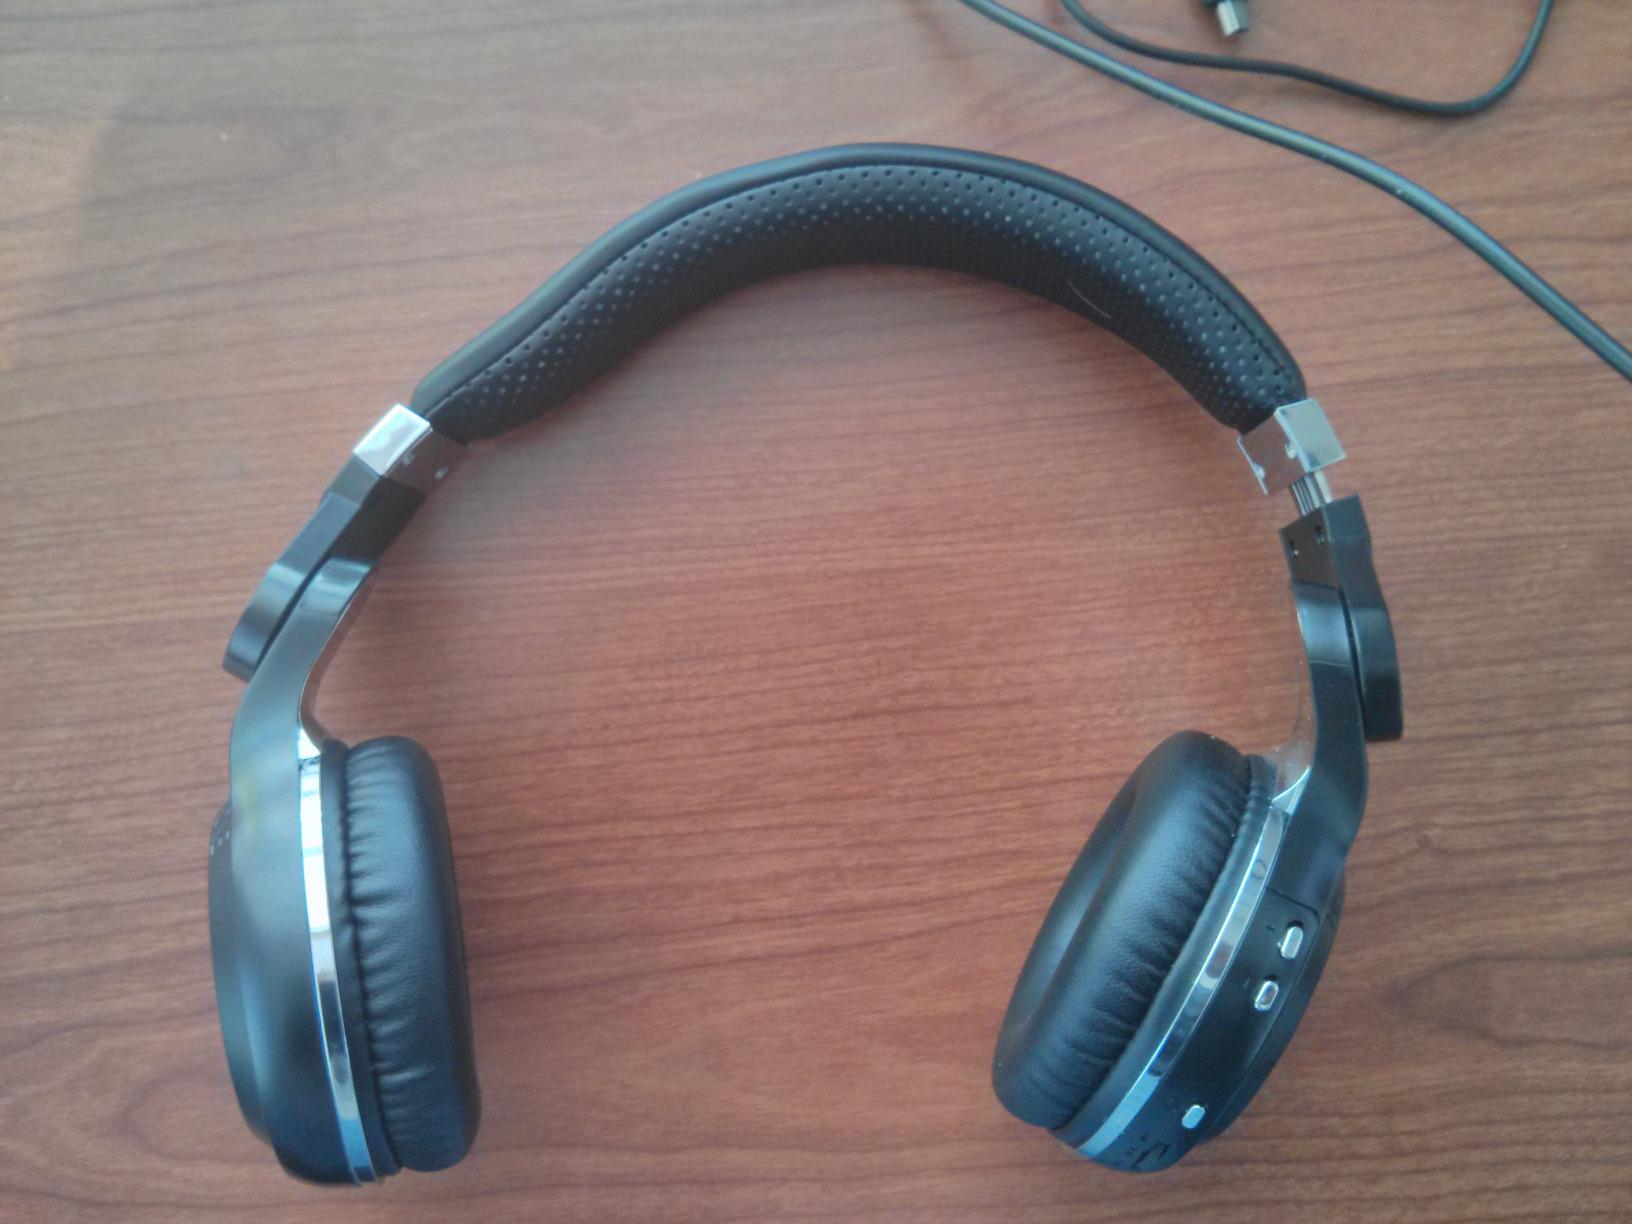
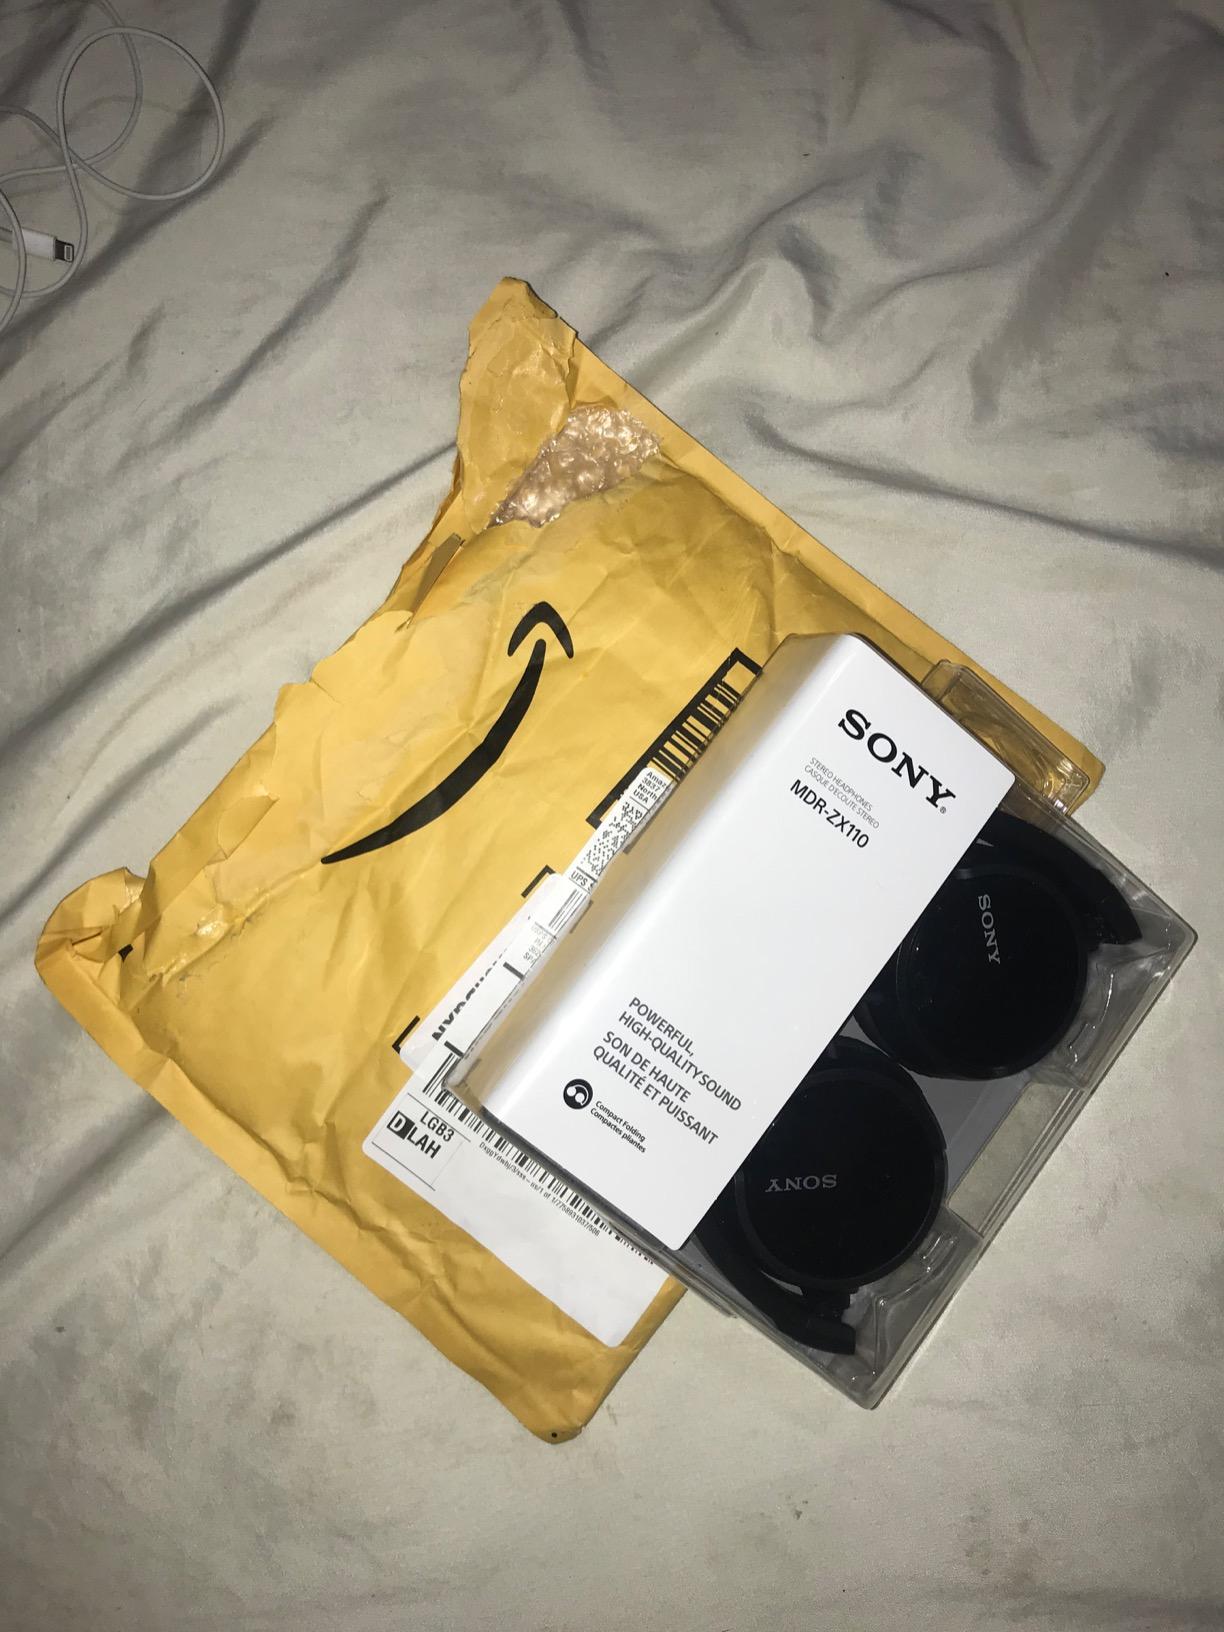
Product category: headphones
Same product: no